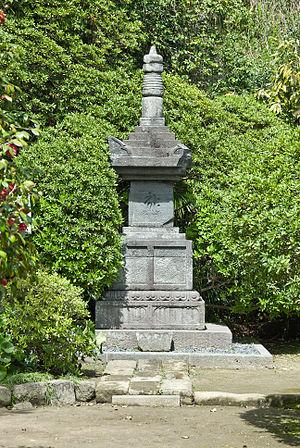
Cette liste présente les éléments architecturaux du Japon datant de l'époque de Kamakura désignés biens culturels importants.